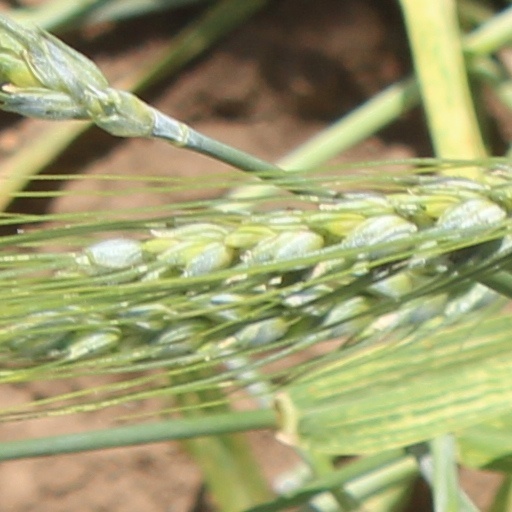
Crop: wheat